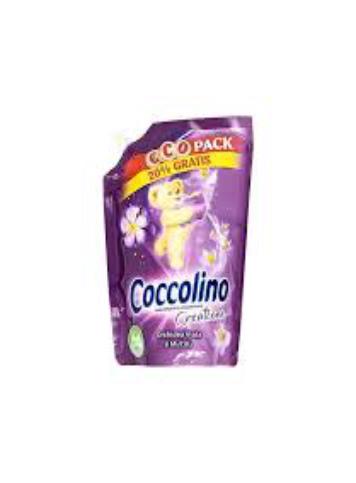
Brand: Coccolino
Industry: Necessities